Marienstiftskirche, Lich

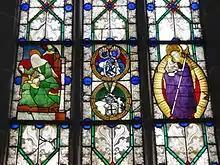
Stained glass windows depicting Elizabeth of Hungary (left), the coat of arms of Anna Schenk zu Schweinsberg (d. 1564), and Mary with the baby Jesus in the aureola (right)

The nave is lit by two levels of windows with pointed arches in the side galleries, which are separated by a cornice. The choir has five large windows with pointed arches. In the northeastern choir window are the remains of the old stained glass windows, which include a depiction of Mary with Child in the aureole from the previous church and one of Elizabeth of Hungary from the date of the present church's original construction, flanking depictions of the coats of arms of (above) and of (below). The rest of the window paintings date to the nineteenth century. In the southern side aisle there are stained glass depictions of Martin Luther and Philip Melanchthon, as well as the risen Christ. At the west end there is a pointed arch window inserted high up in the wall.